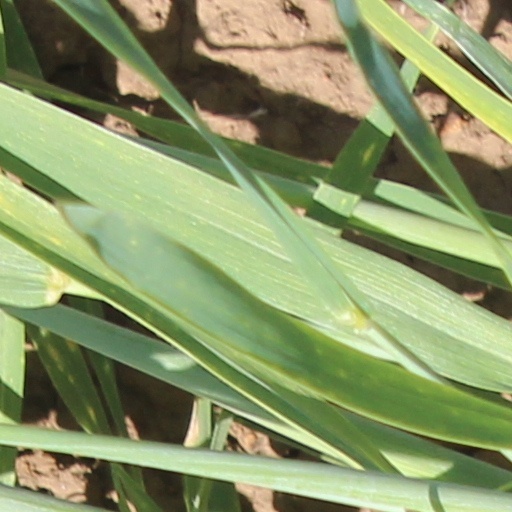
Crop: wheat